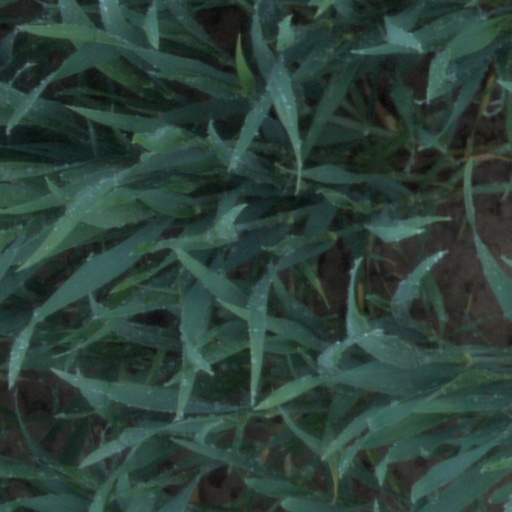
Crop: wheat